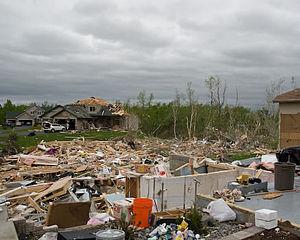
Hugo est une banlieue semi- rurale située à 34 kilomètres au nord du centre-ville de Saint-Paul dans le comté de Washington et dans l'État américain du Minnesota. La population était de 13 332 au recensement de 2010. La ville se trouve au nord de White Bear Lake, à la limite de la région métropolitaine. Hugo et les banlieues qui l'entourent se situent dans la partie nord-est de Minneapolis-St-Paul, la seizième plus grande région métropolitaine des États-Unis.